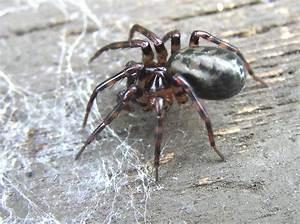
spider